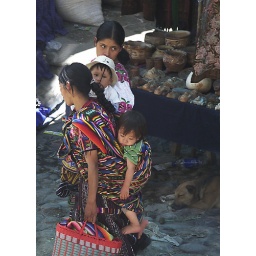
Maya women with children, and a sleeping dog in the background. Chichicastenango market, Guatemala.